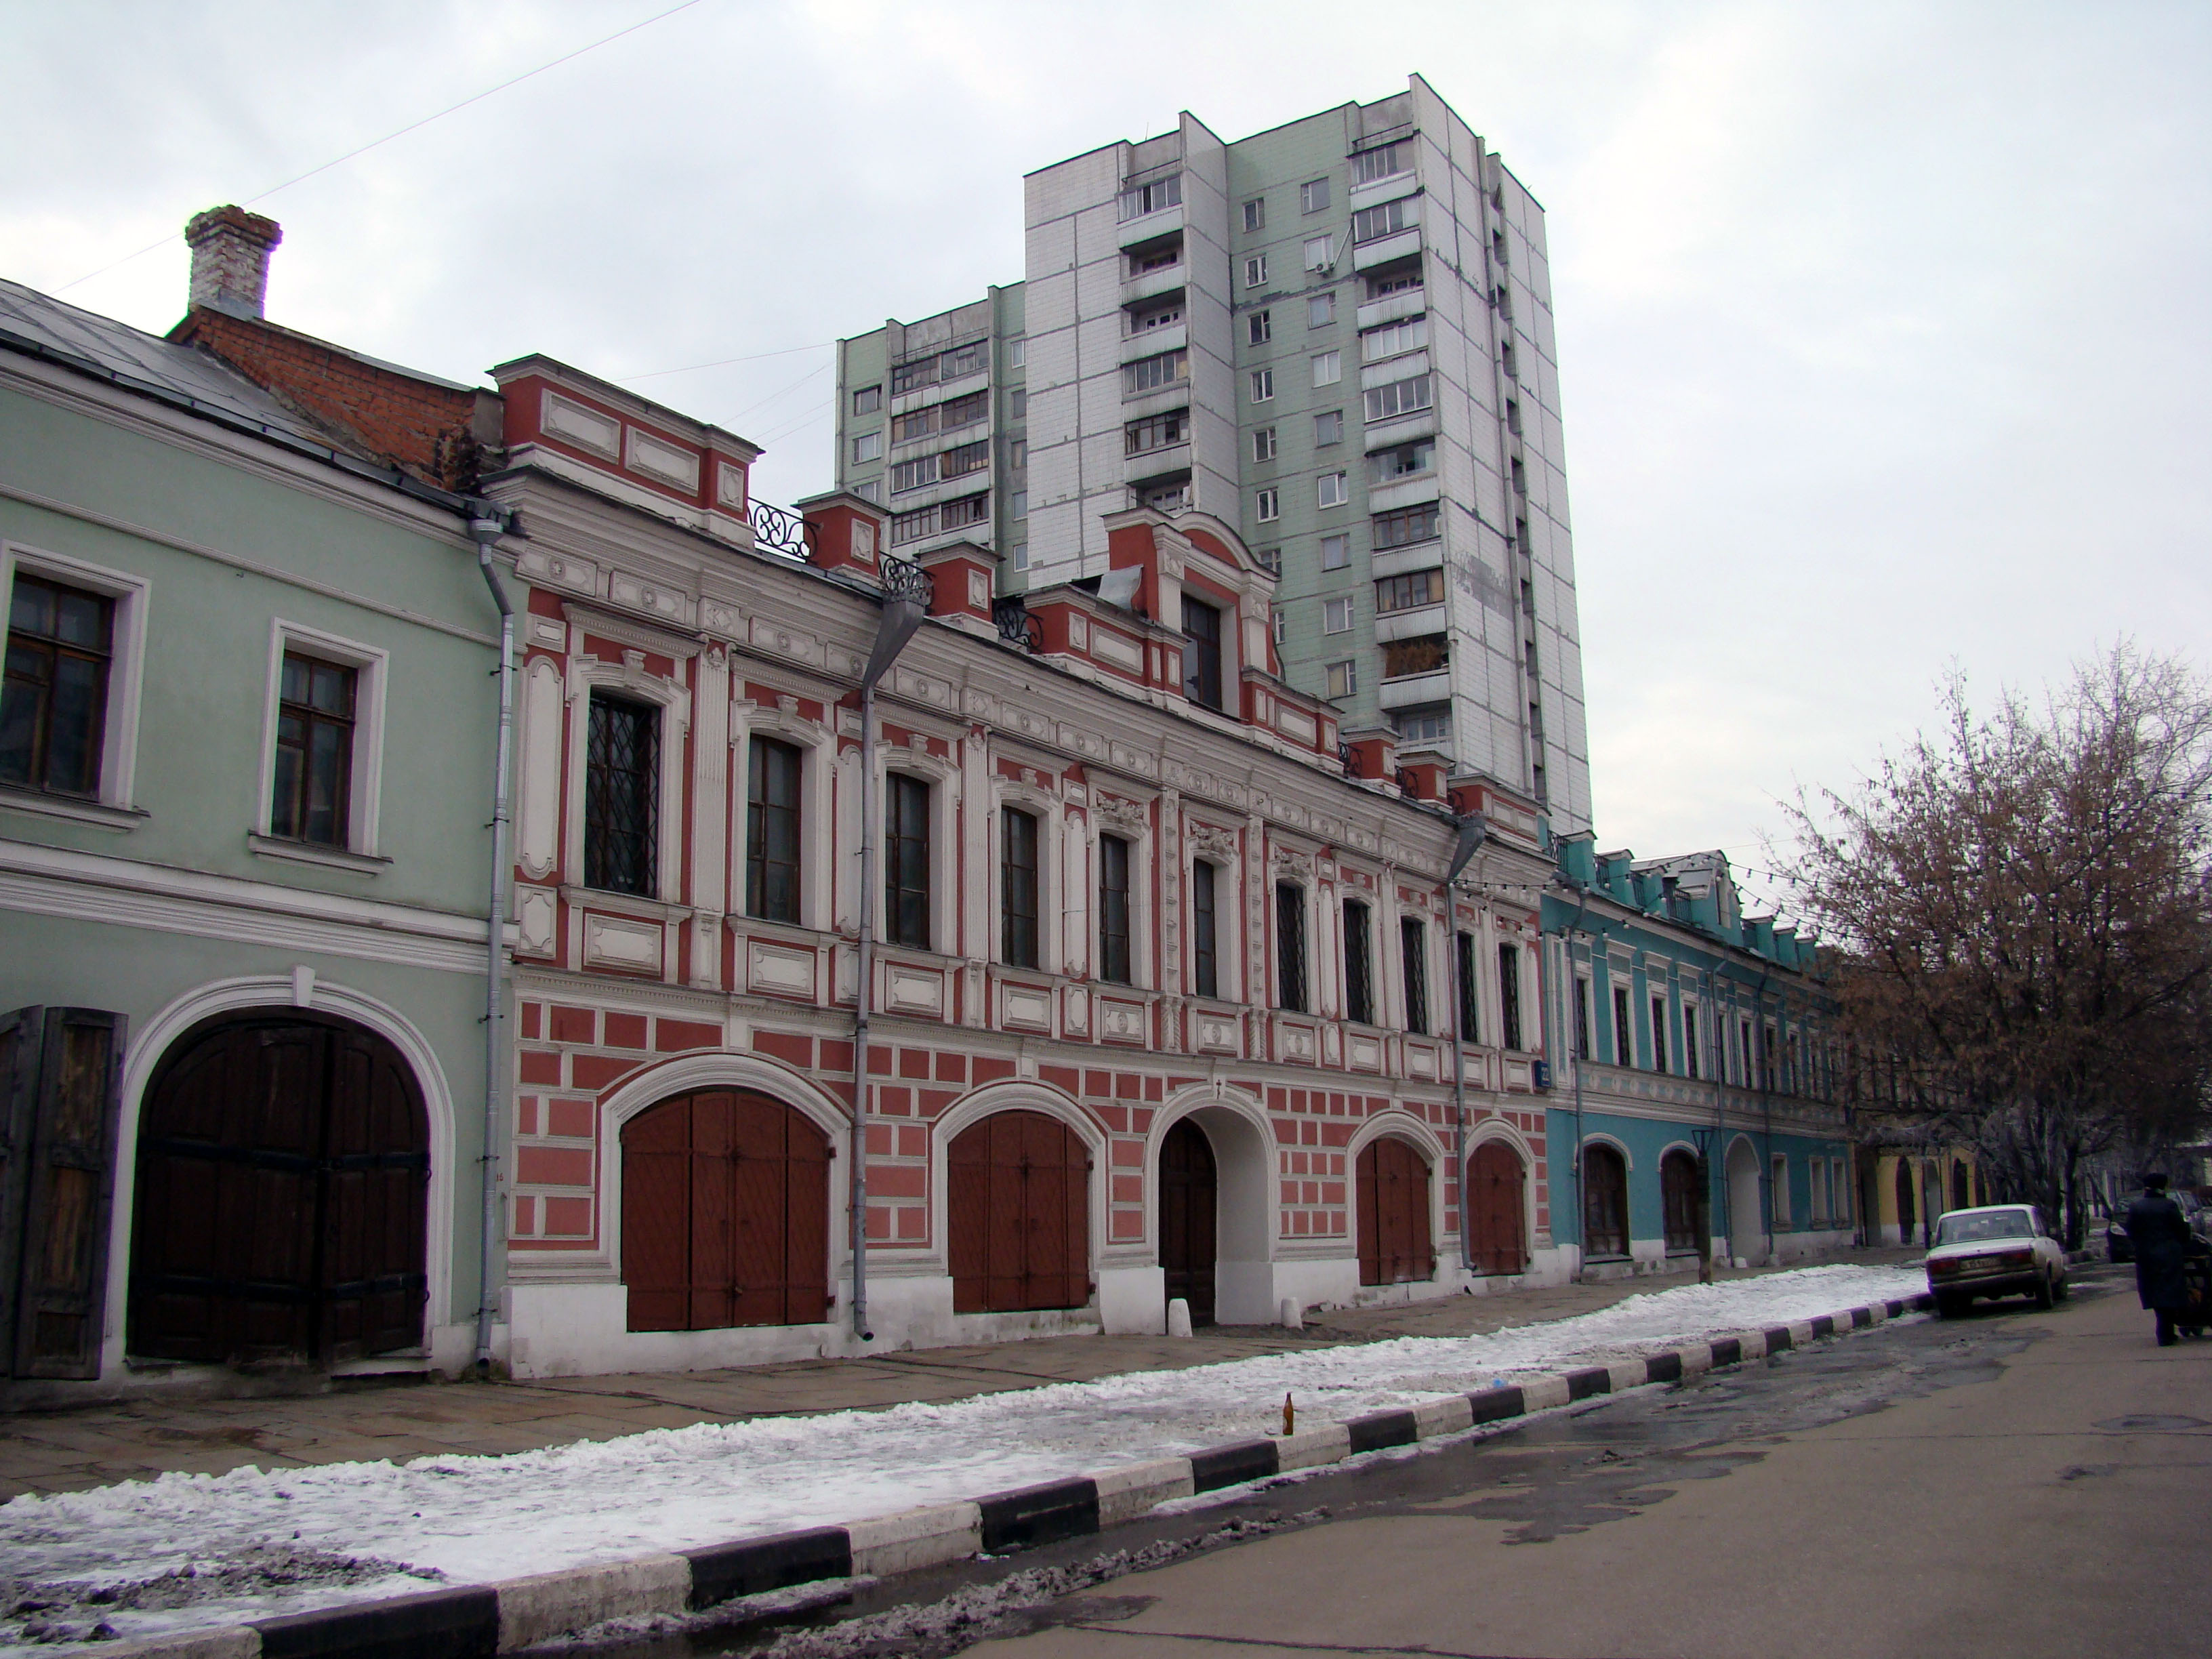
architecture, town, building, palace, city, cityscape, downtown, plaza, landmark, facade, tower block, sony, town square, moscow, russia, cityscapes, moskau, moscou, dsc, h9, dsch9, neighbourhood, urban area